Elias Allen

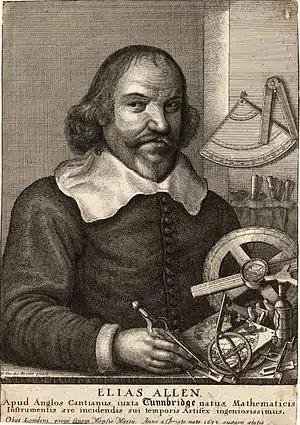
A 1653 engraving of Elias Allen by Wenceslas Hollar

Elias Allen (c.1588 in Tonbridge – March 1653 in London) was an English maker of sundials and scientific instruments.